Roman Catholic Diocese of Aosta

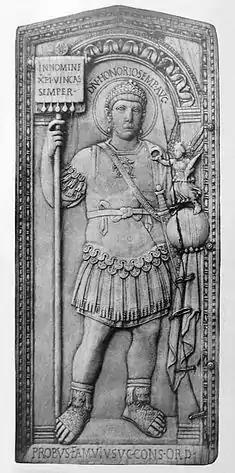
Western Roman Emperor Honorius, depicted on the consular diptych of Anicius Petronius Probus (406, "Museo del tesoro della cattedrale di Aosta")

The diocese of Aosta was founded no earlier than the 5th century. At that time it was a suffragan of the diocese of Milan. On 13 June 867, Pope Nicholas I made it was a suffragan of the Archbishop of Vienne, and it is known that in the 11th century it was a suffragan of the diocese of Tarentaise, a province created between 794 and 811. It then became subject to Milan again, but was restored to Tarentaise. The diocese of Aosta was suppressed by order of the Emperor Napoleon I, in 1802, an order which was given canonical effect by Pius VII in 1803.